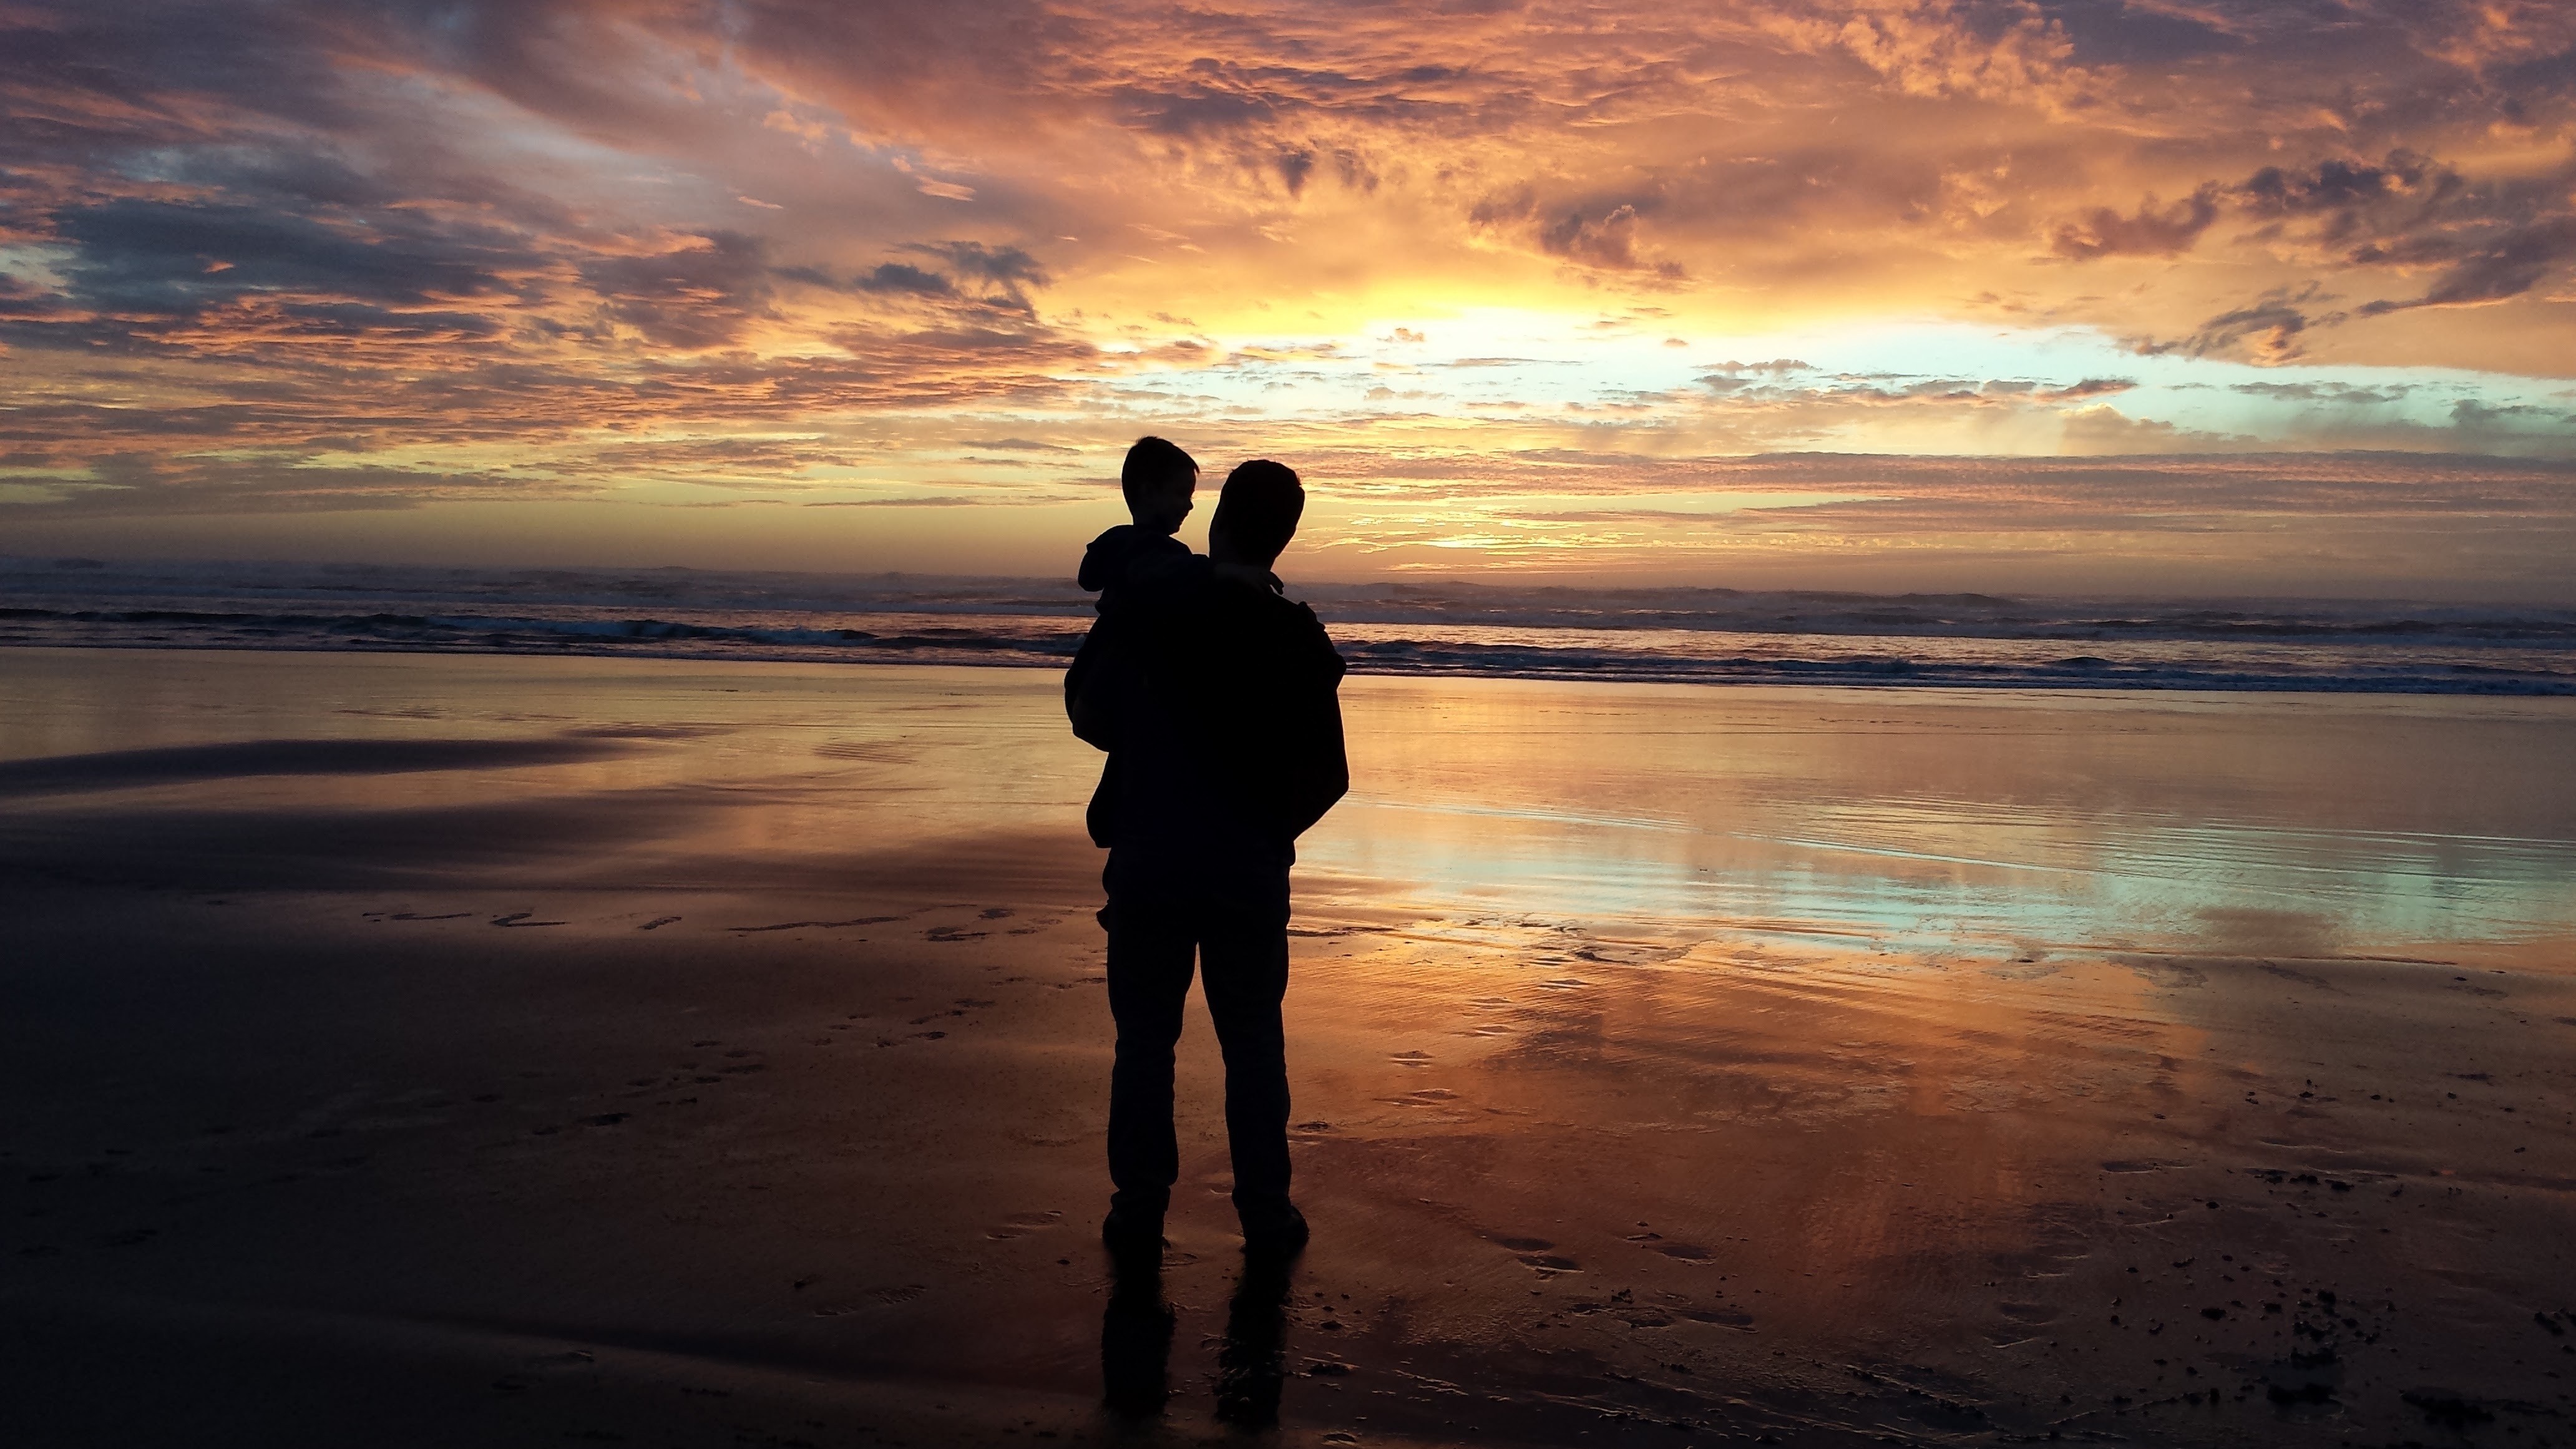
man, beach, landscape, sea, coast, water, nature, outdoor, sand, ocean, horizon, silhouette, light, cloud, sky, sun, sunrise, sunset, sunlight, morning, shore, wave, view, dawn, stone, summer, vacation, travel, dusk, tranquility, evening, orange, reflection, relax, tranquil, tropical, color, balance, peaceful, natural, pebble, peace, calm, serene, father, romantic, child, blue, zen, spiritual, son, family, clouds, relaxation, meditation, spa, scene, simplicity, harmony, spirituality, stone background, grandson, beach sunset, zen stones, zen background, peaceful background, spiritual background